Electric Zoo

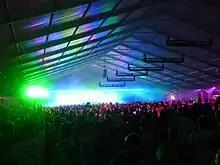
Hilltop Arena

Electric Zoo 2009 was held during Labor Day weekend on September 5, 6, 2009. It featured 55 artists over the course of the 2 days the event spanned.